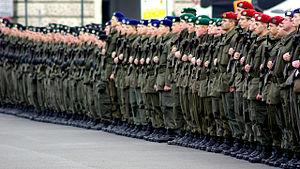
Défilé de jeunes recrues de la Bundesheer le 26 Oct 2008
L’Armée fédérale autrichienne est l'armée nationale de la République d’Autriche depuis 1955.